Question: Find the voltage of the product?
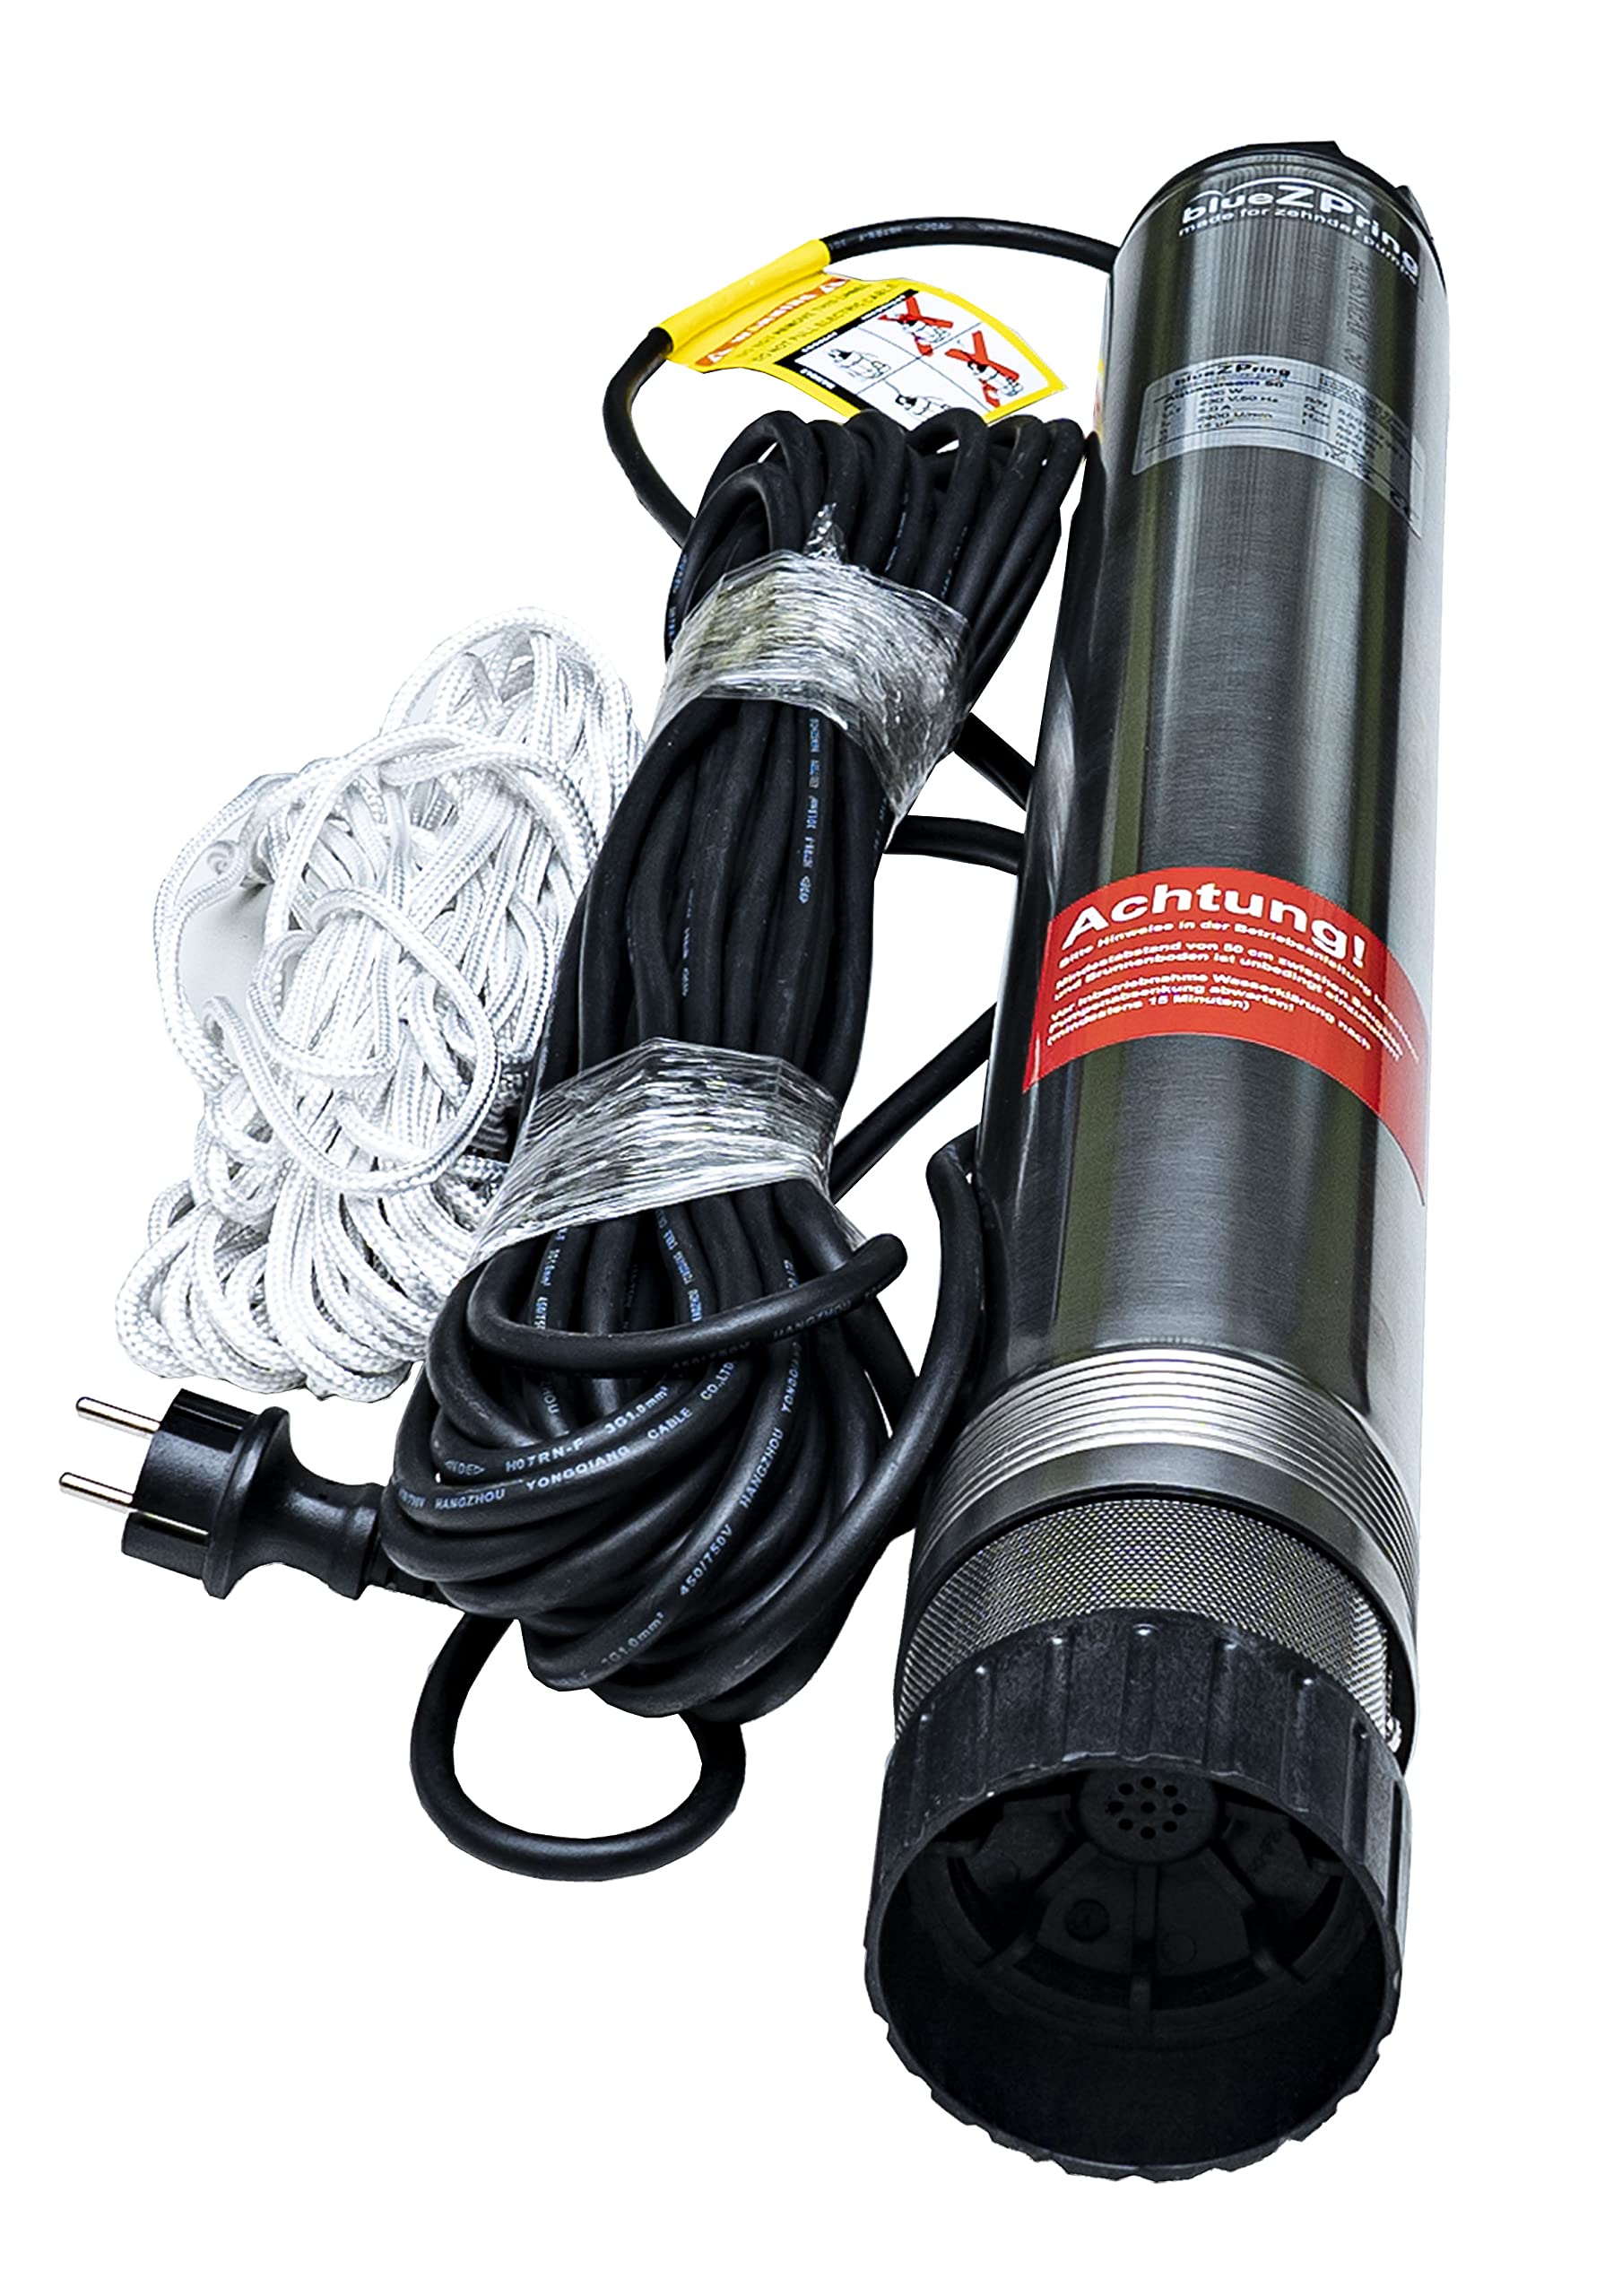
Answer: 0.6 volt